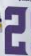
Number: 2